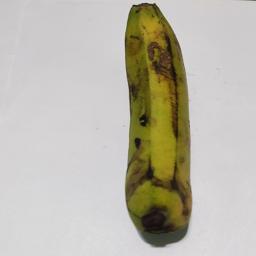
Banana variety: Sagor Kola